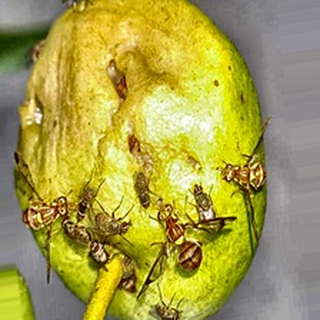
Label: guava_fruit_fly